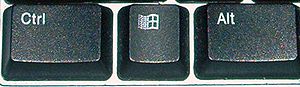
Alt (tast)
Alt-tasten på et Windows-tastatur.
Alt-knappen er en tast på et tastatur, som bliver brugt til at ændre funktionen af på samme tid benyttede taster. Den er i familie med tasten shift, der har lignende funktion. Tasten er placeret til venstre for mellemrumstasten. Alt bruges sammen med Crtl og Del hvis der er behov for, at få for eksempel at få vist joblisten i tilfælde af nedbrud i enkelte kørende programmer.